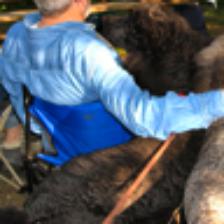
Label: NonHuman